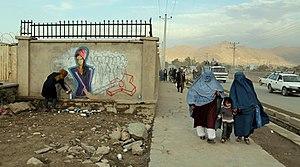
Ommolbahni Hassani dite Shamsia née en 1988 est une graffeuse afghane et professeure agrégée de sculpture à l'Université de Kaboul. Elle popularise le street art dans les rues de Kaboul. Elle expose son art digital et son street art en Inde, Iran, Allemagne, Italie, Suisse et dans les missions diplomatiques de Kaboul. En 2014, elle est nommée parmi les 100 membres des global thinkers.
Ommolbahni Hassani dite Shamsia née en 1988 est une graffeuse afghane et professeure agrégée de sculpture à l'Université de Kaboul. Elle popularise le street art dans les rues de Kaboul. Elle expose son art digital et son street art en Inde, Iran, Allemagne, Italie, Suisse et dans les missions diplomatiques de Kaboul. En 2014, elle est nommée parmi les 100 membres des global thinkers.